Leonard Stanley Priory

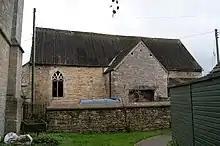
The old chapel in use as a farm building

There is no record in the Domesday Book of either a church or priest at Stanley St. Leonard. It is known that a chapel existed by 1116 when it was granted by Roger II de Berkeley to Sabricht. This suggests that the chapel was constructed after the Norman Conquest and is not of the Saxon period. An excavation of the site carried out in 1914 revealed that the original building was rectangular and had an apse at the east end. The masonry of the chapel was of a herringbone pattern, and there was an arched doorway also in the Anglo-Saxon style. These features led Swynnerton to label the earlier chapel as Anglo-Saxon construction. Masons are known to have continued building using the older Saxon methods well into the late 11th and early 12th centuries. This, together with the lack of a record of the church in the Domesday record, supports the current consensus that the chapel was Norman construction. In the 14th century, the church underwent considerable alteration and was extended. Following dissolution it was given over for agricultural purposes and is now in use as a barn which was renovated in 2020.